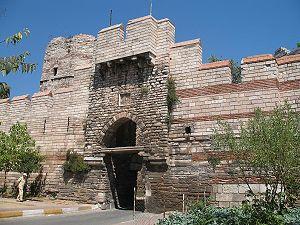
Les murailles de Constantinople sont une série de remparts défensifs qui entourent et protègent la cité de Constantinople depuis sa fondation par Constantin Iᵉʳ comme la nouvelle capitale de l'Empire romain. Au travers de divers ajouts et modifications tout au long de son histoire, elles sont le dernier grand système de fortification de l'Antiquité et l'un des systèmes défensifs les plus complexes et les plus élaborés qui aient existé.
Alexis Strategopoulos est un général nicéen puis byzantin durant le règne de Michel VIII Paléologue. Il atteint le rang de grand domestique et de César. Son fait le plus connu est la reprise de Constantinople en 1261.